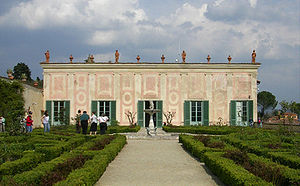
Palazzo Pitti / Andre gallerier / Porcelænsmuseet
"""Casino del Cavaliere"" i Boboli-haverne huser nu Porcelænsmuseet."
Palazzo Pitti er et stort renæssancepalace i Firenze, Italien. Det er beliggende på den sydlige side af floden Arno, nær Ponte Vecchio. Kernen i det nuværende palads daterer sig til 1458, og var oprindeligt bolig for den ambitiøse bankier Luca Pitti.